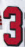
Number: 3